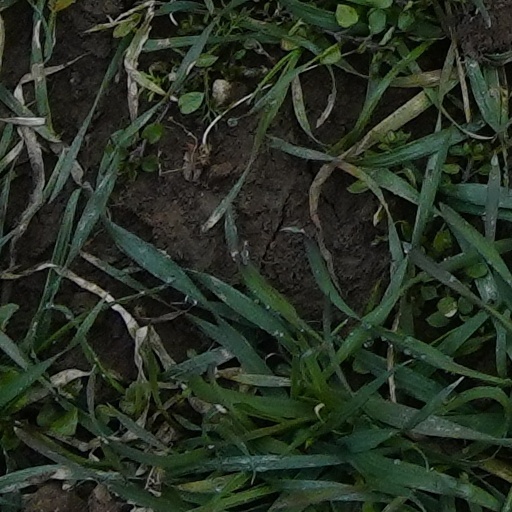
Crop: wheat